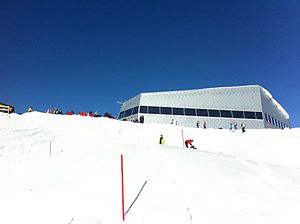
Weisshornbahn / Billedgalleri
Weisshornbahn er en svævebane i kantonen Graubünden i Schweiz. Banen forbinder byen Arosa med bjergtoppen Weisshorn.